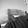
ASL letter: H